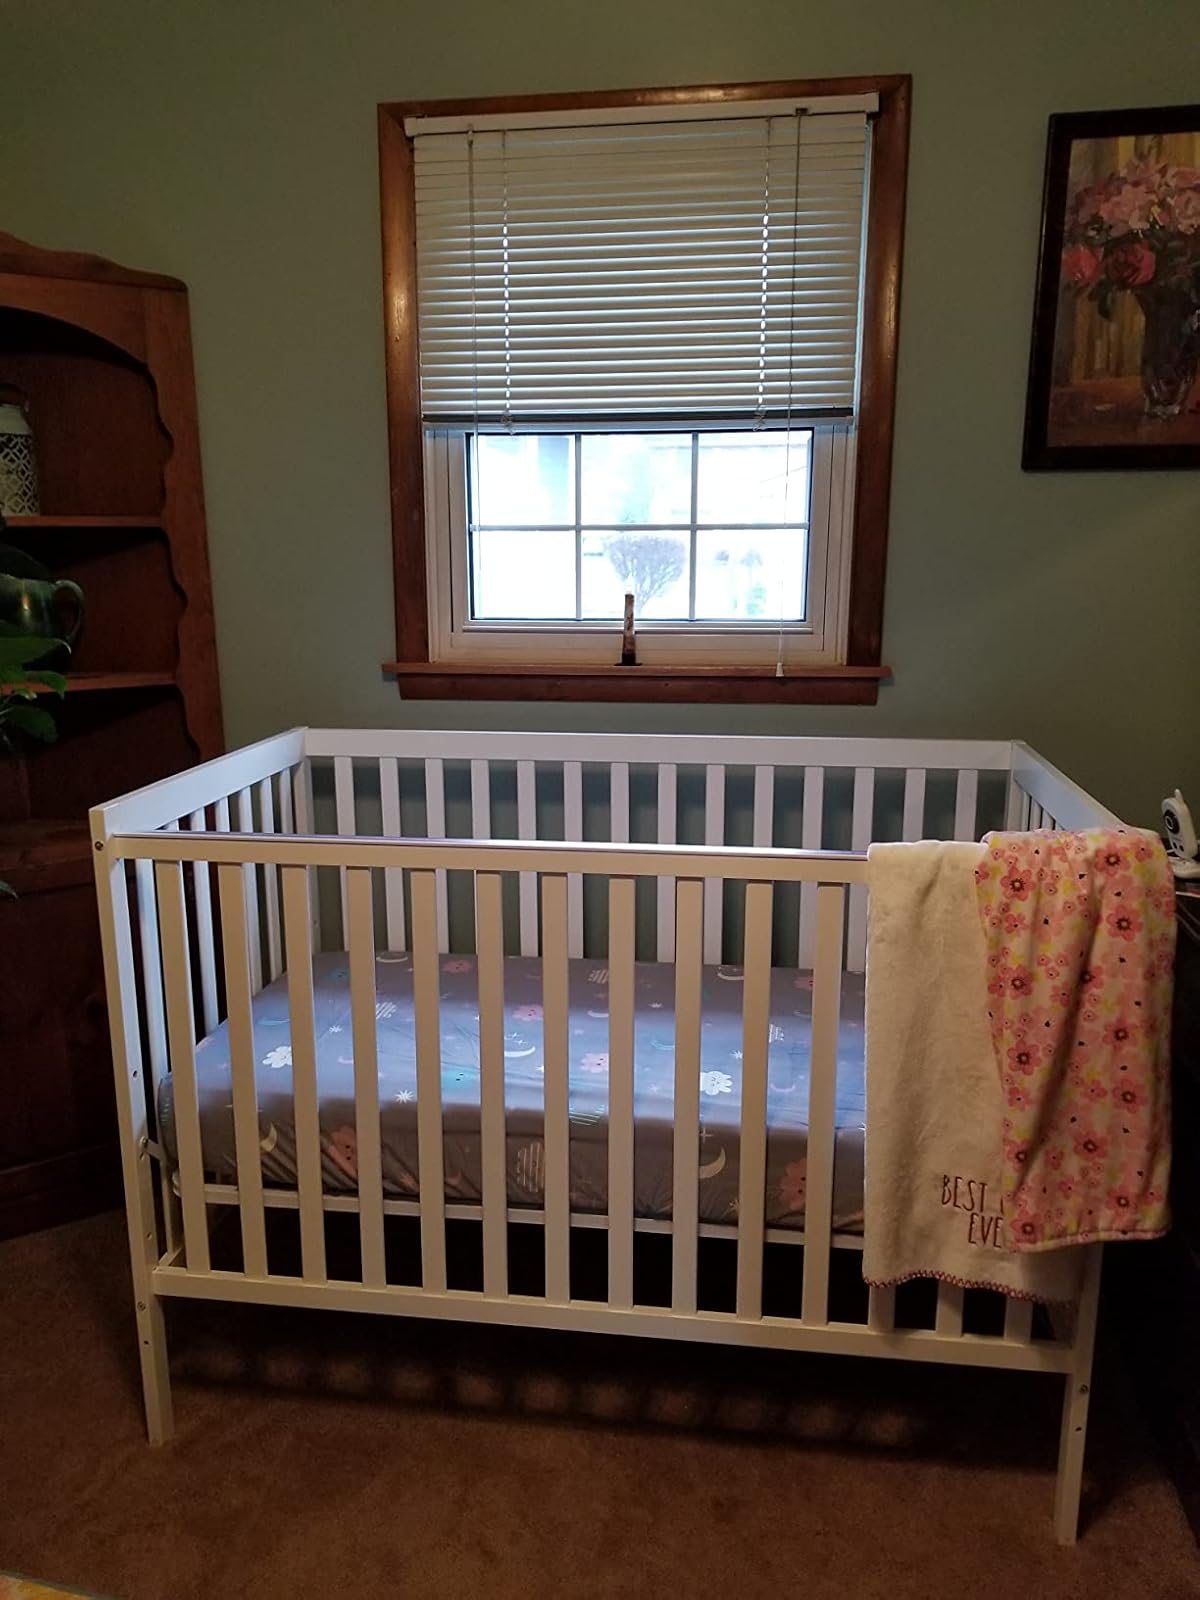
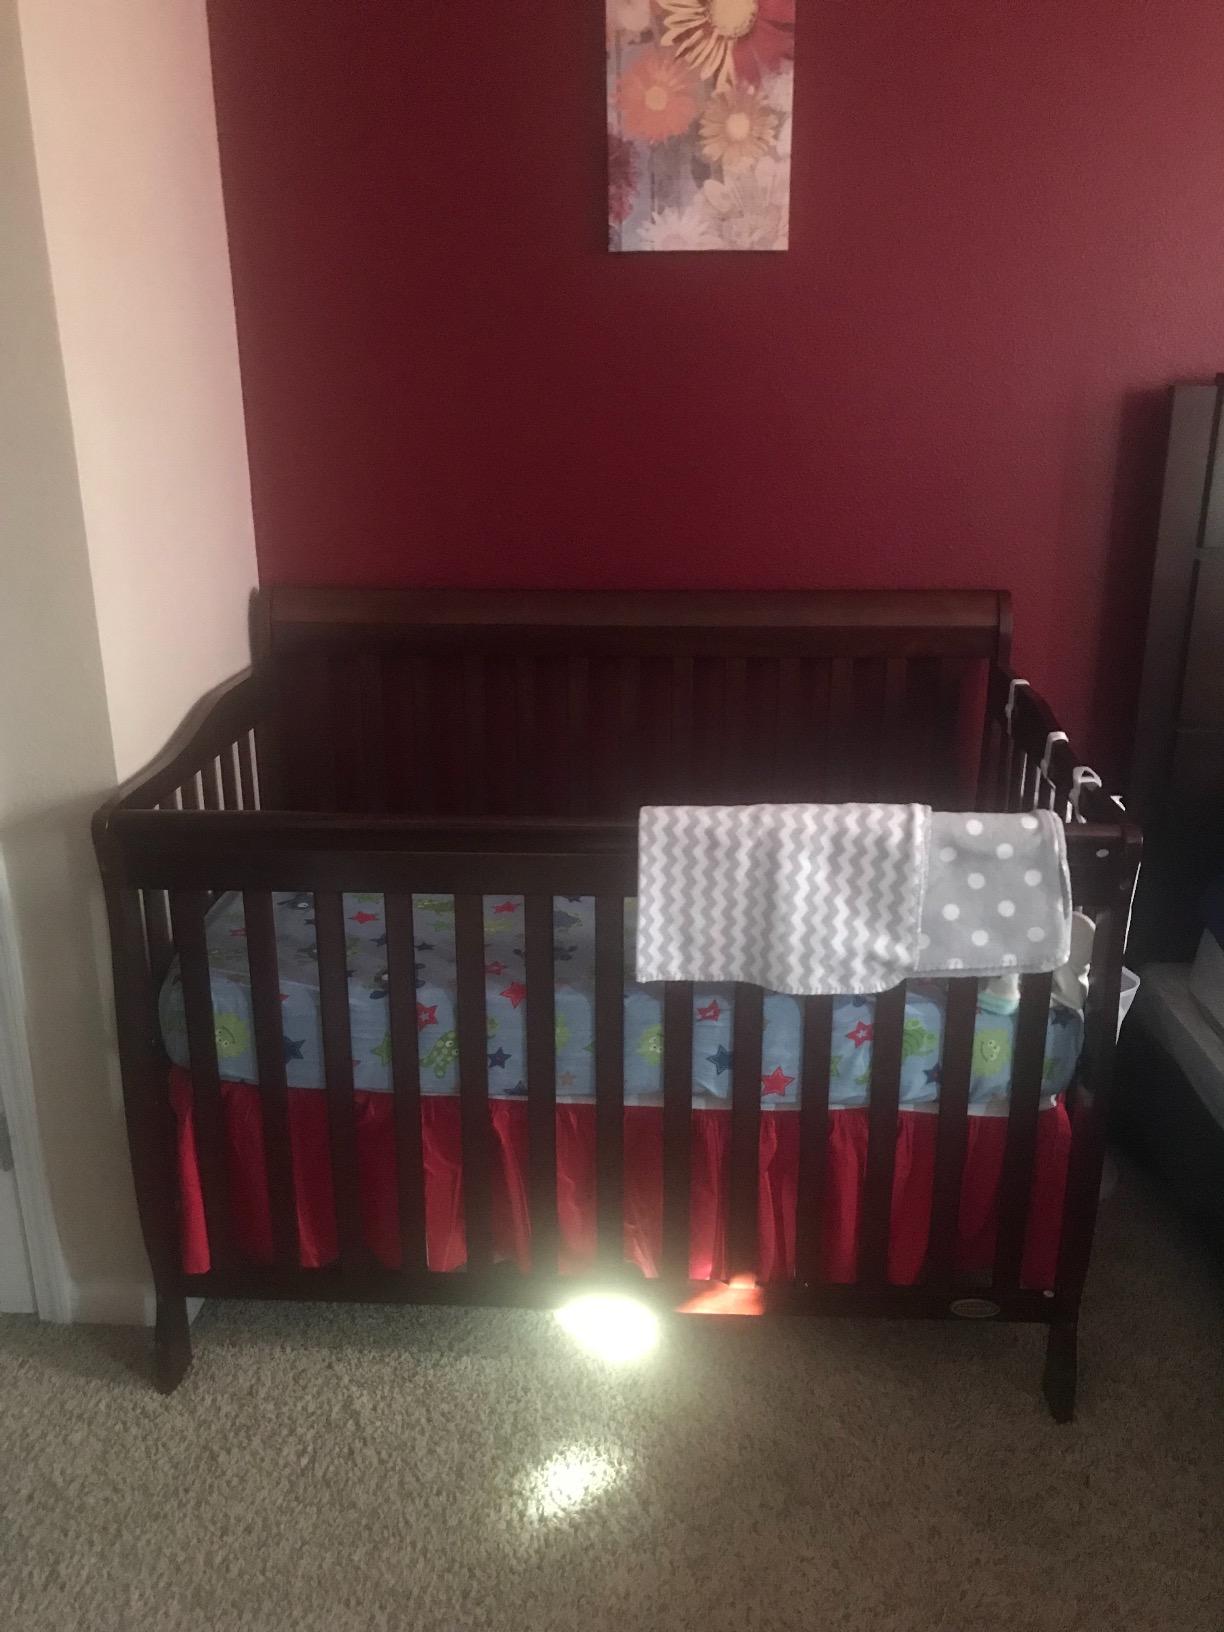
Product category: products_crib
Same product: no